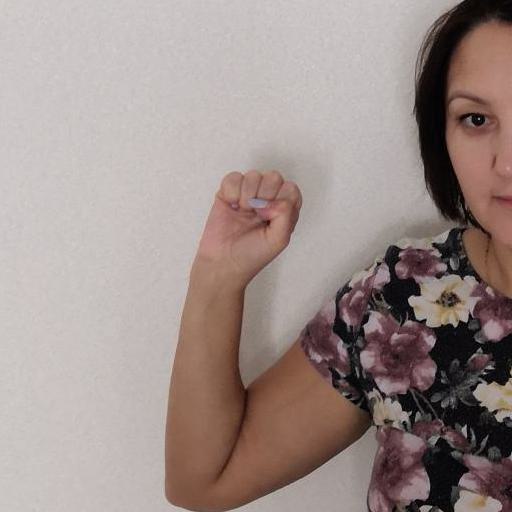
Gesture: fist